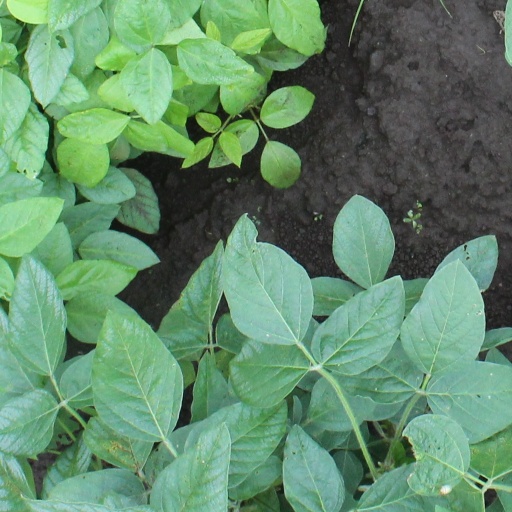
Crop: soybean